Parapatric speciation

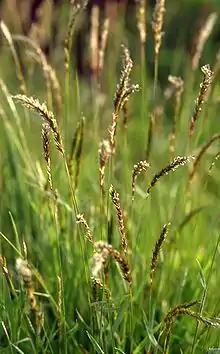
"Anthoxanthum odoratum"

This has been exemplified by the grass species "Agrostis tenuis" that grows on soil contaminated with high levels of copper, leached from an unused mine. Adjacent is the non-contaminated soil. The populations are evolving reproductive isolation due to differences in flowering. The same phenomenon has been found in "Anthoxanthum odoratum" in lead and zinc contaminated soils. Speciation may be caused by allochrony.